Washington Park Historic District (Ottawa, Illinois)

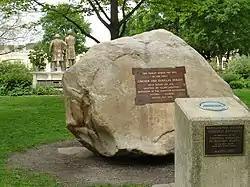
The site of the first Lincoln-Douglas debate in Washington Park

Washington Park Historic District, also known as Washington Square is a historic district in and around Washington Park in the city of Ottawa, Illinois, United States. Washington Park was the site of the first Lincoln-Douglas debates of 1858 and is surrounded by several historic structures. The park was platted in 1831 and the historic district was added to the United States National Register of Historic Places in 1973.